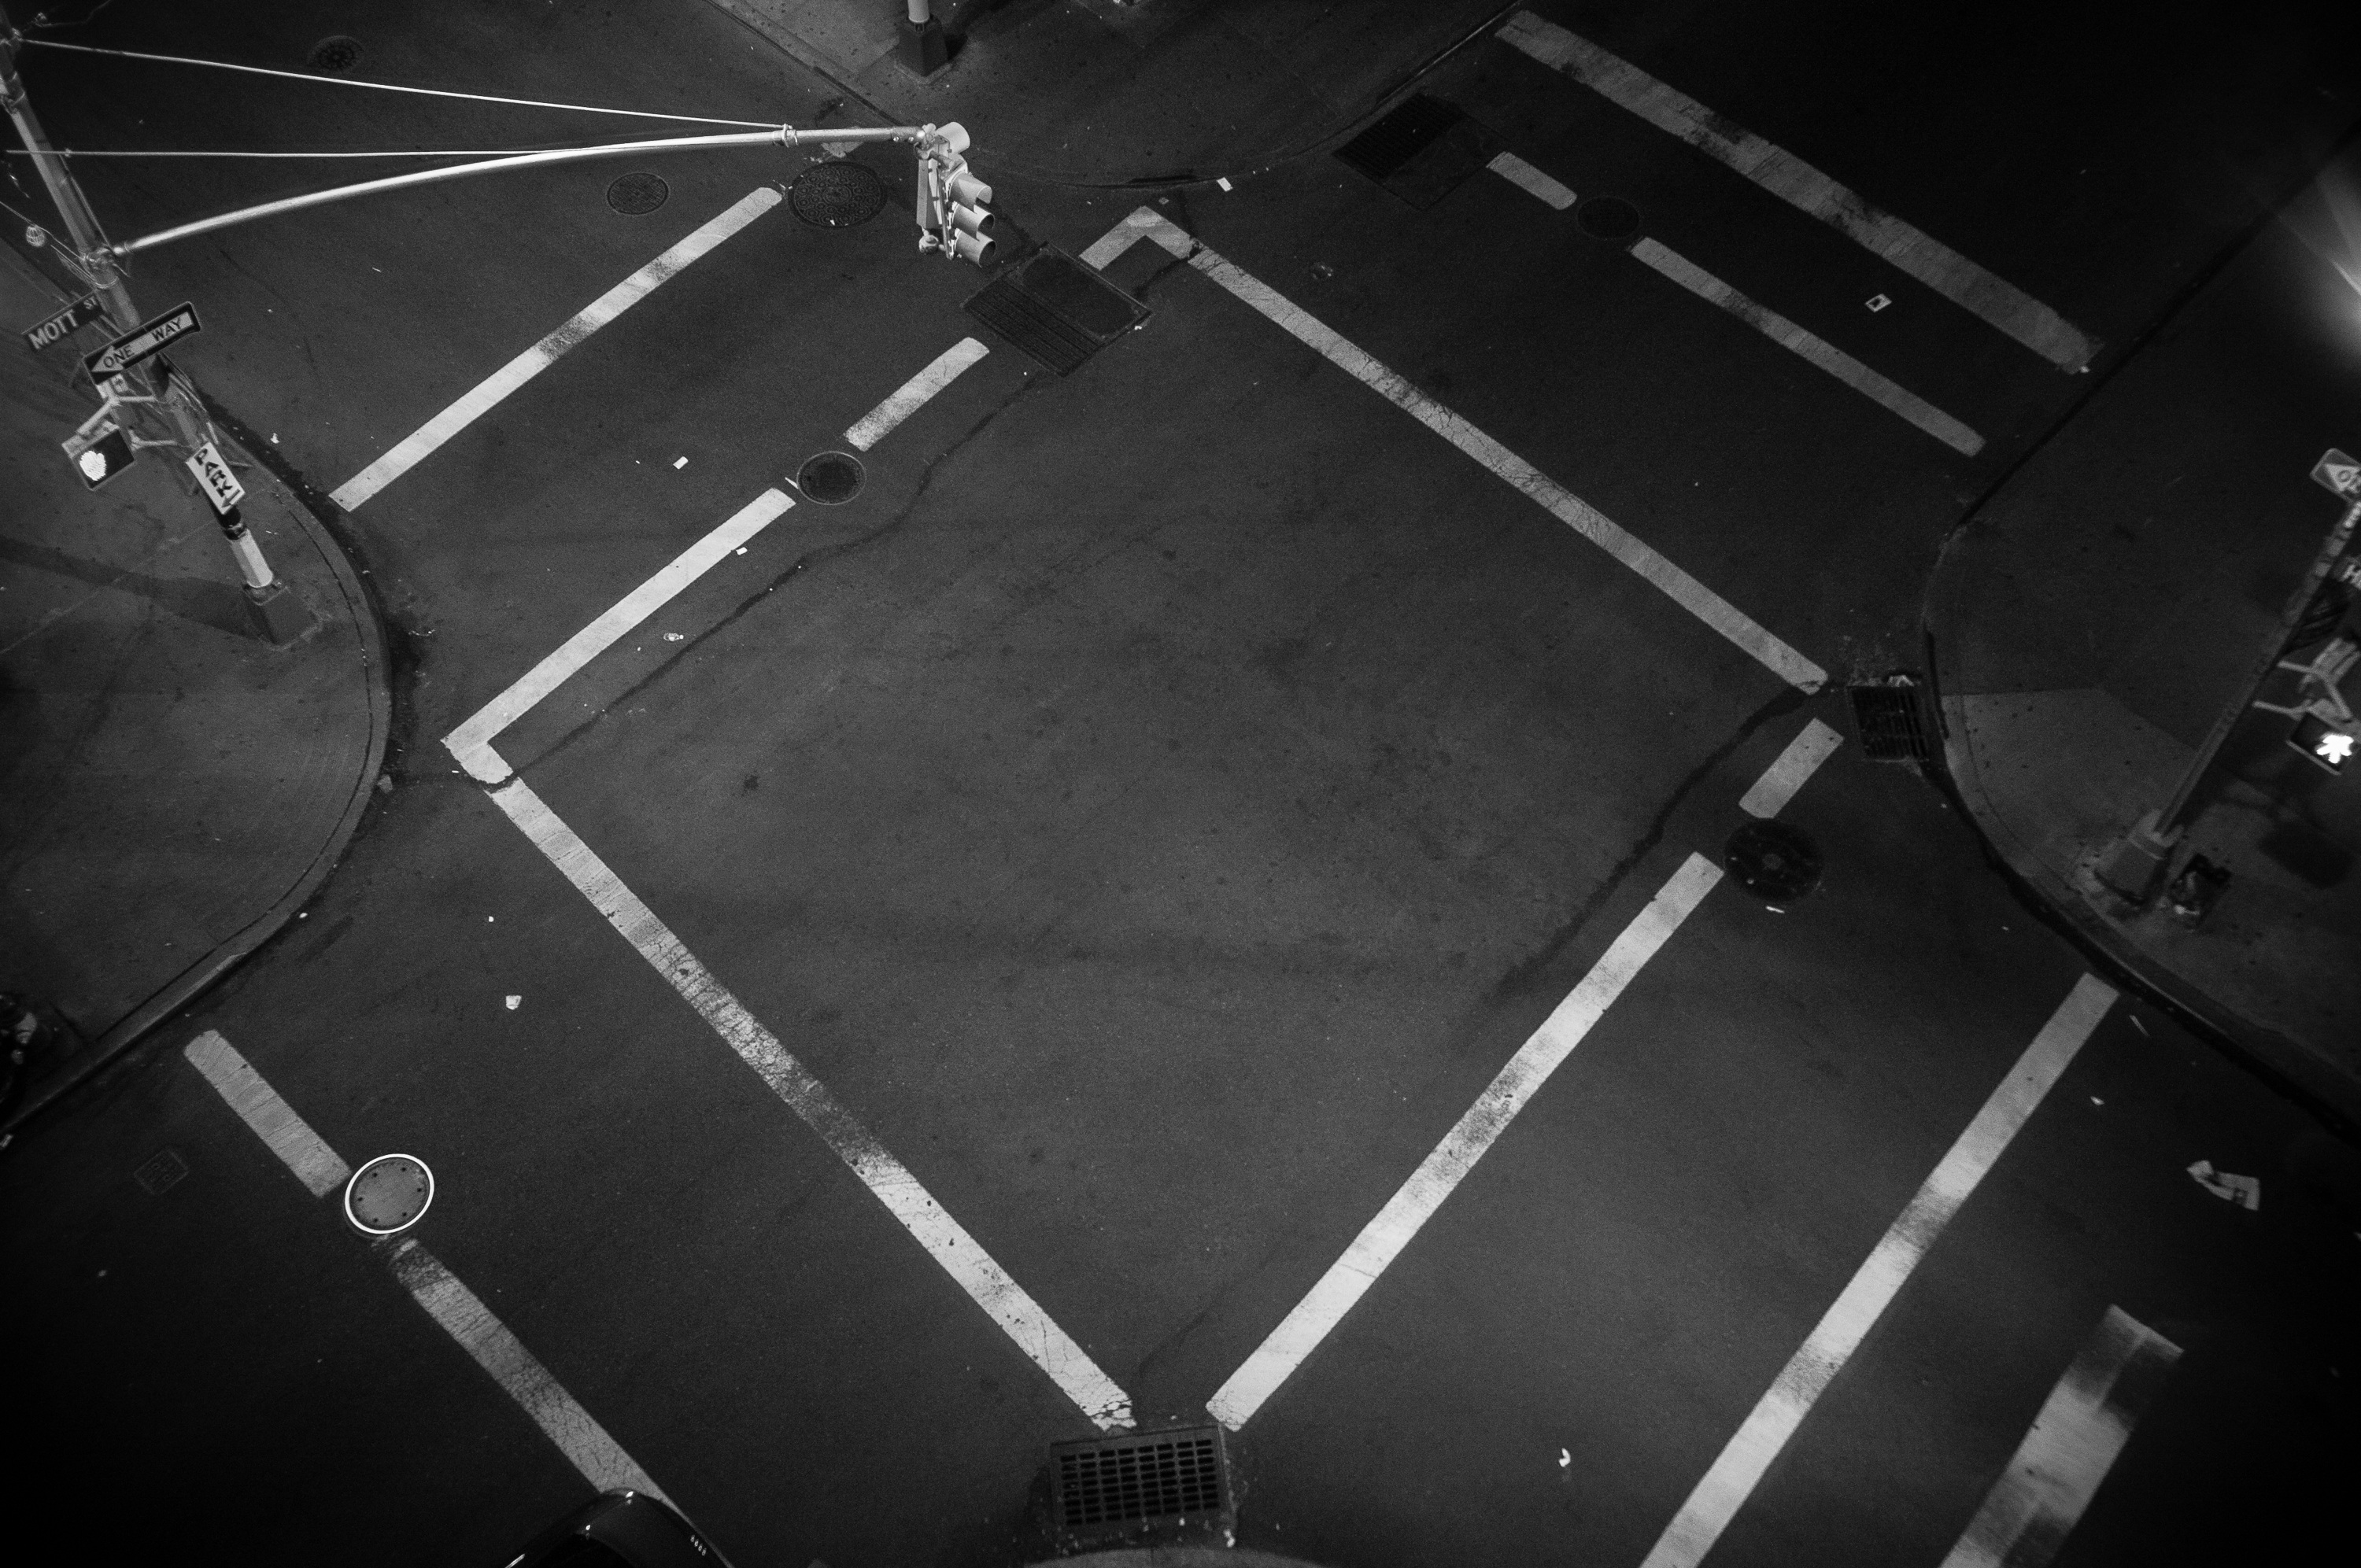
black, white, black and white, photography, darkness, monochrome, monochrome photography, light, shape, line, film noir